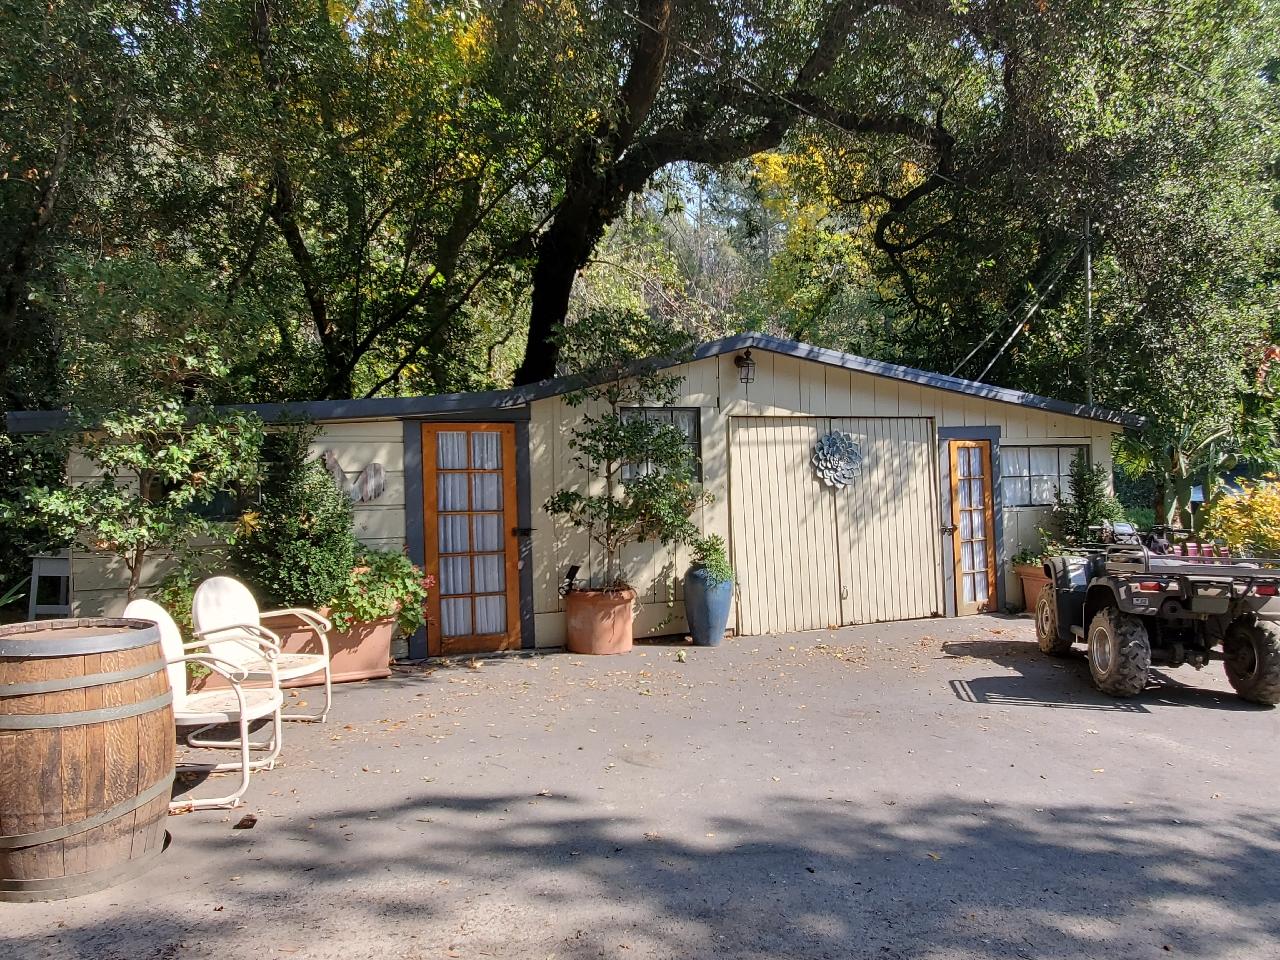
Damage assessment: no_damage